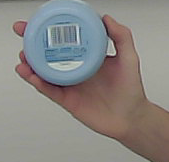
Product: nivea_baby